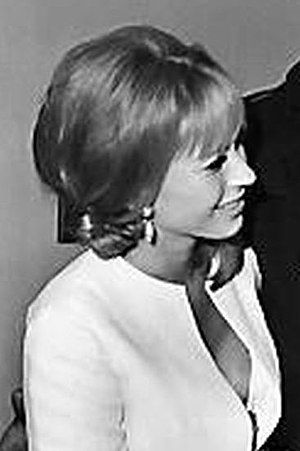
Lily Weiding
Lily Weiding født Lilli Vejding er en dansk skuespillerinde, der har medvirket i både skuespil og film.